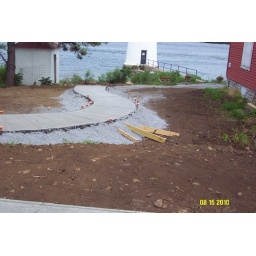
New walkway meanders beside house down to tower area